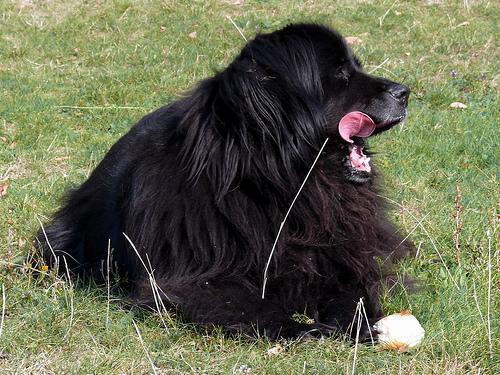
Newfoundland